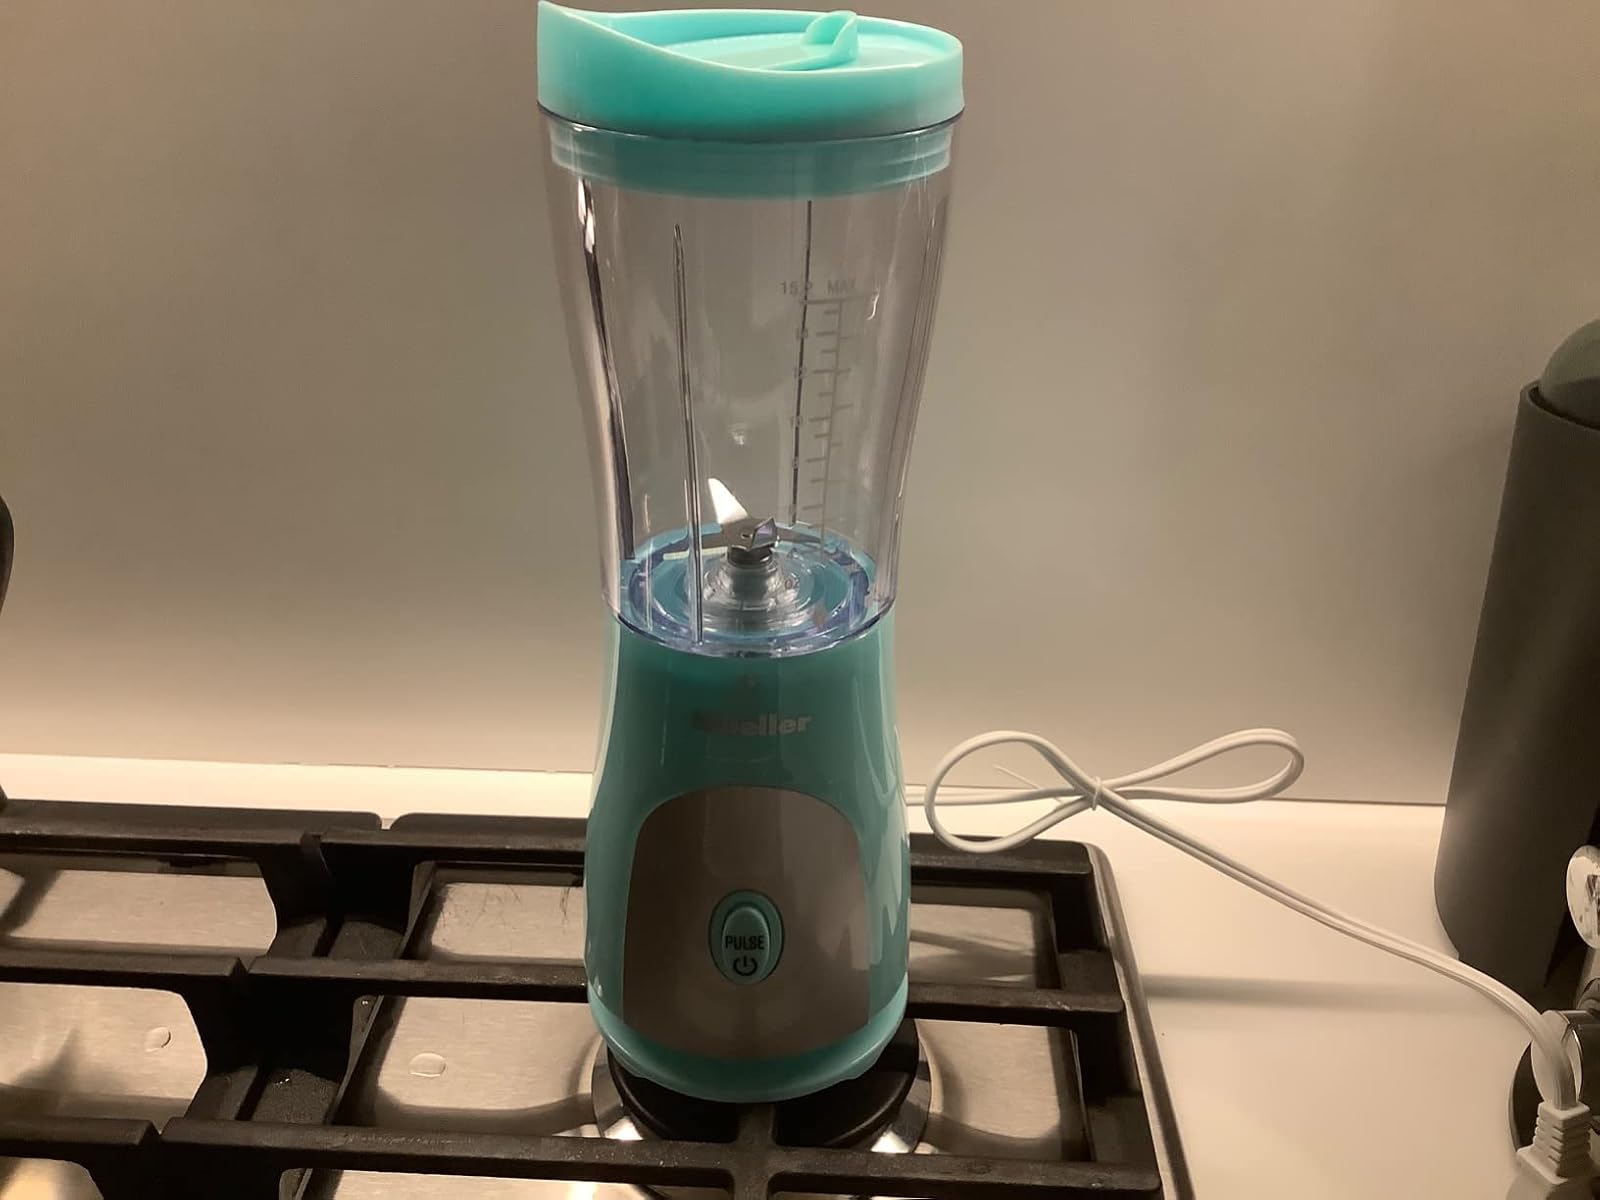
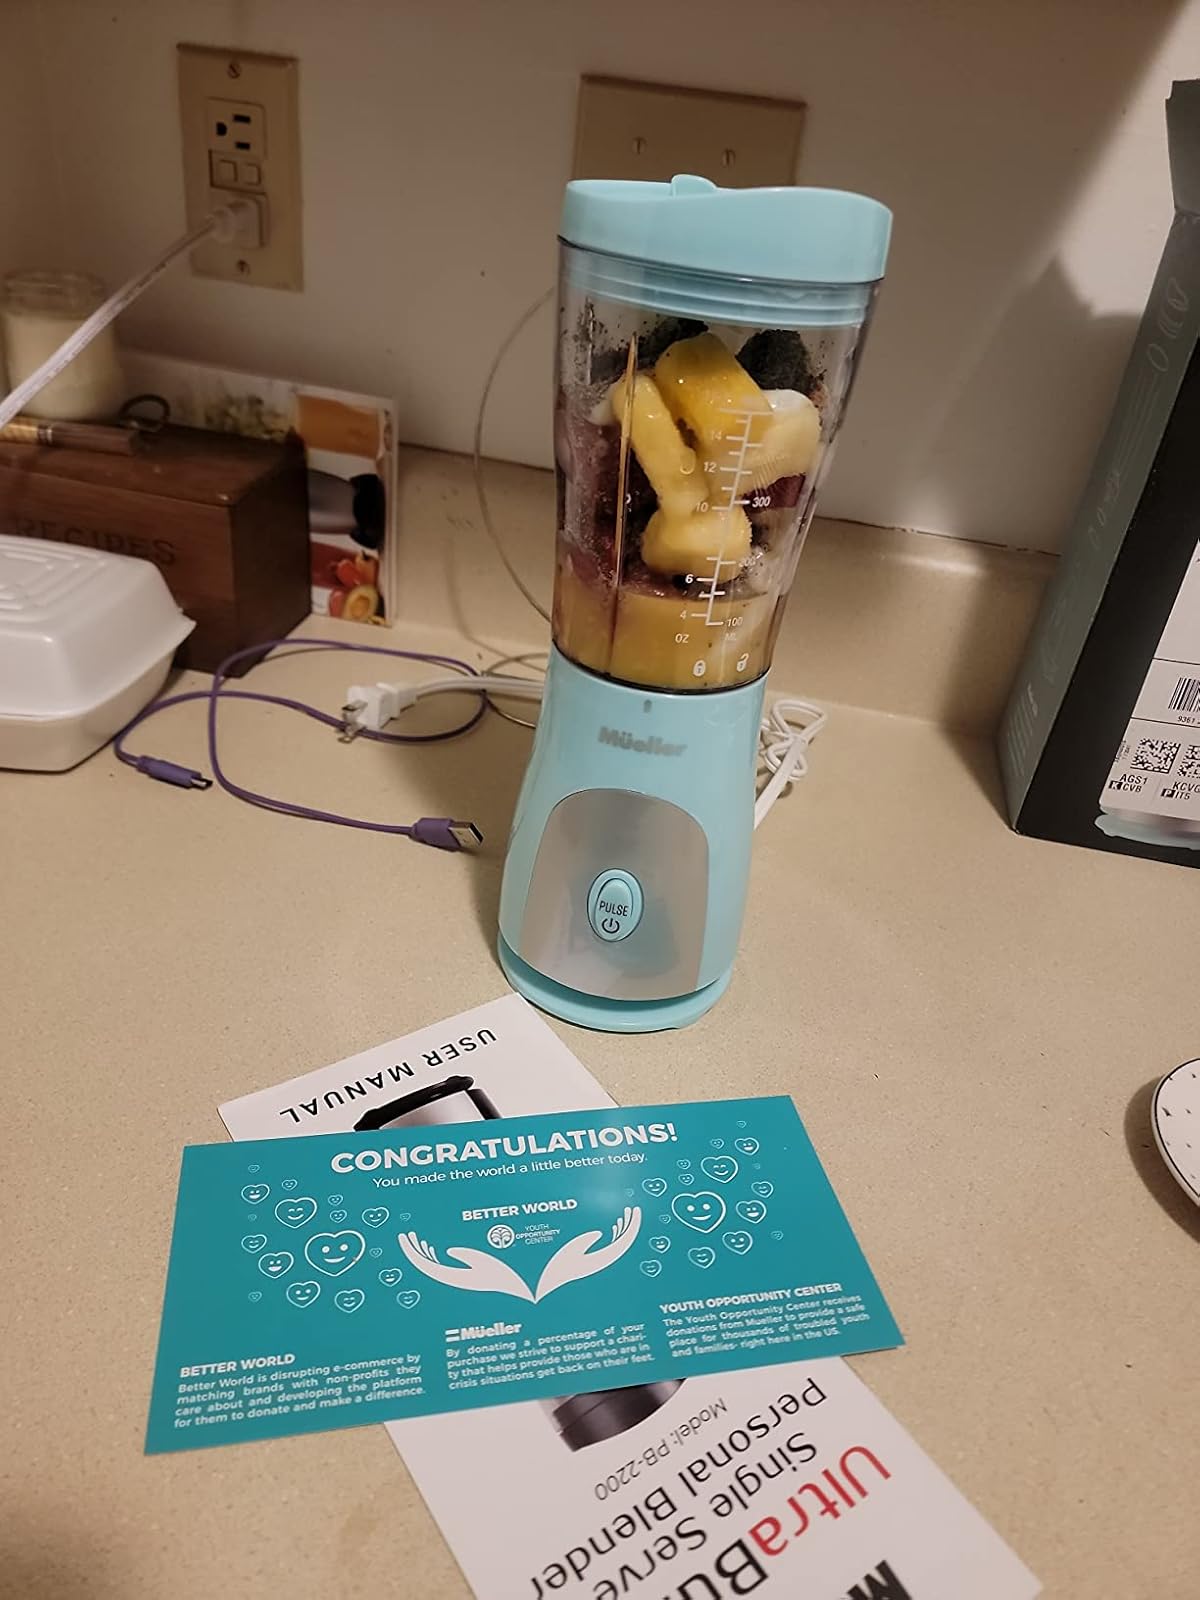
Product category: items_blender
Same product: yes